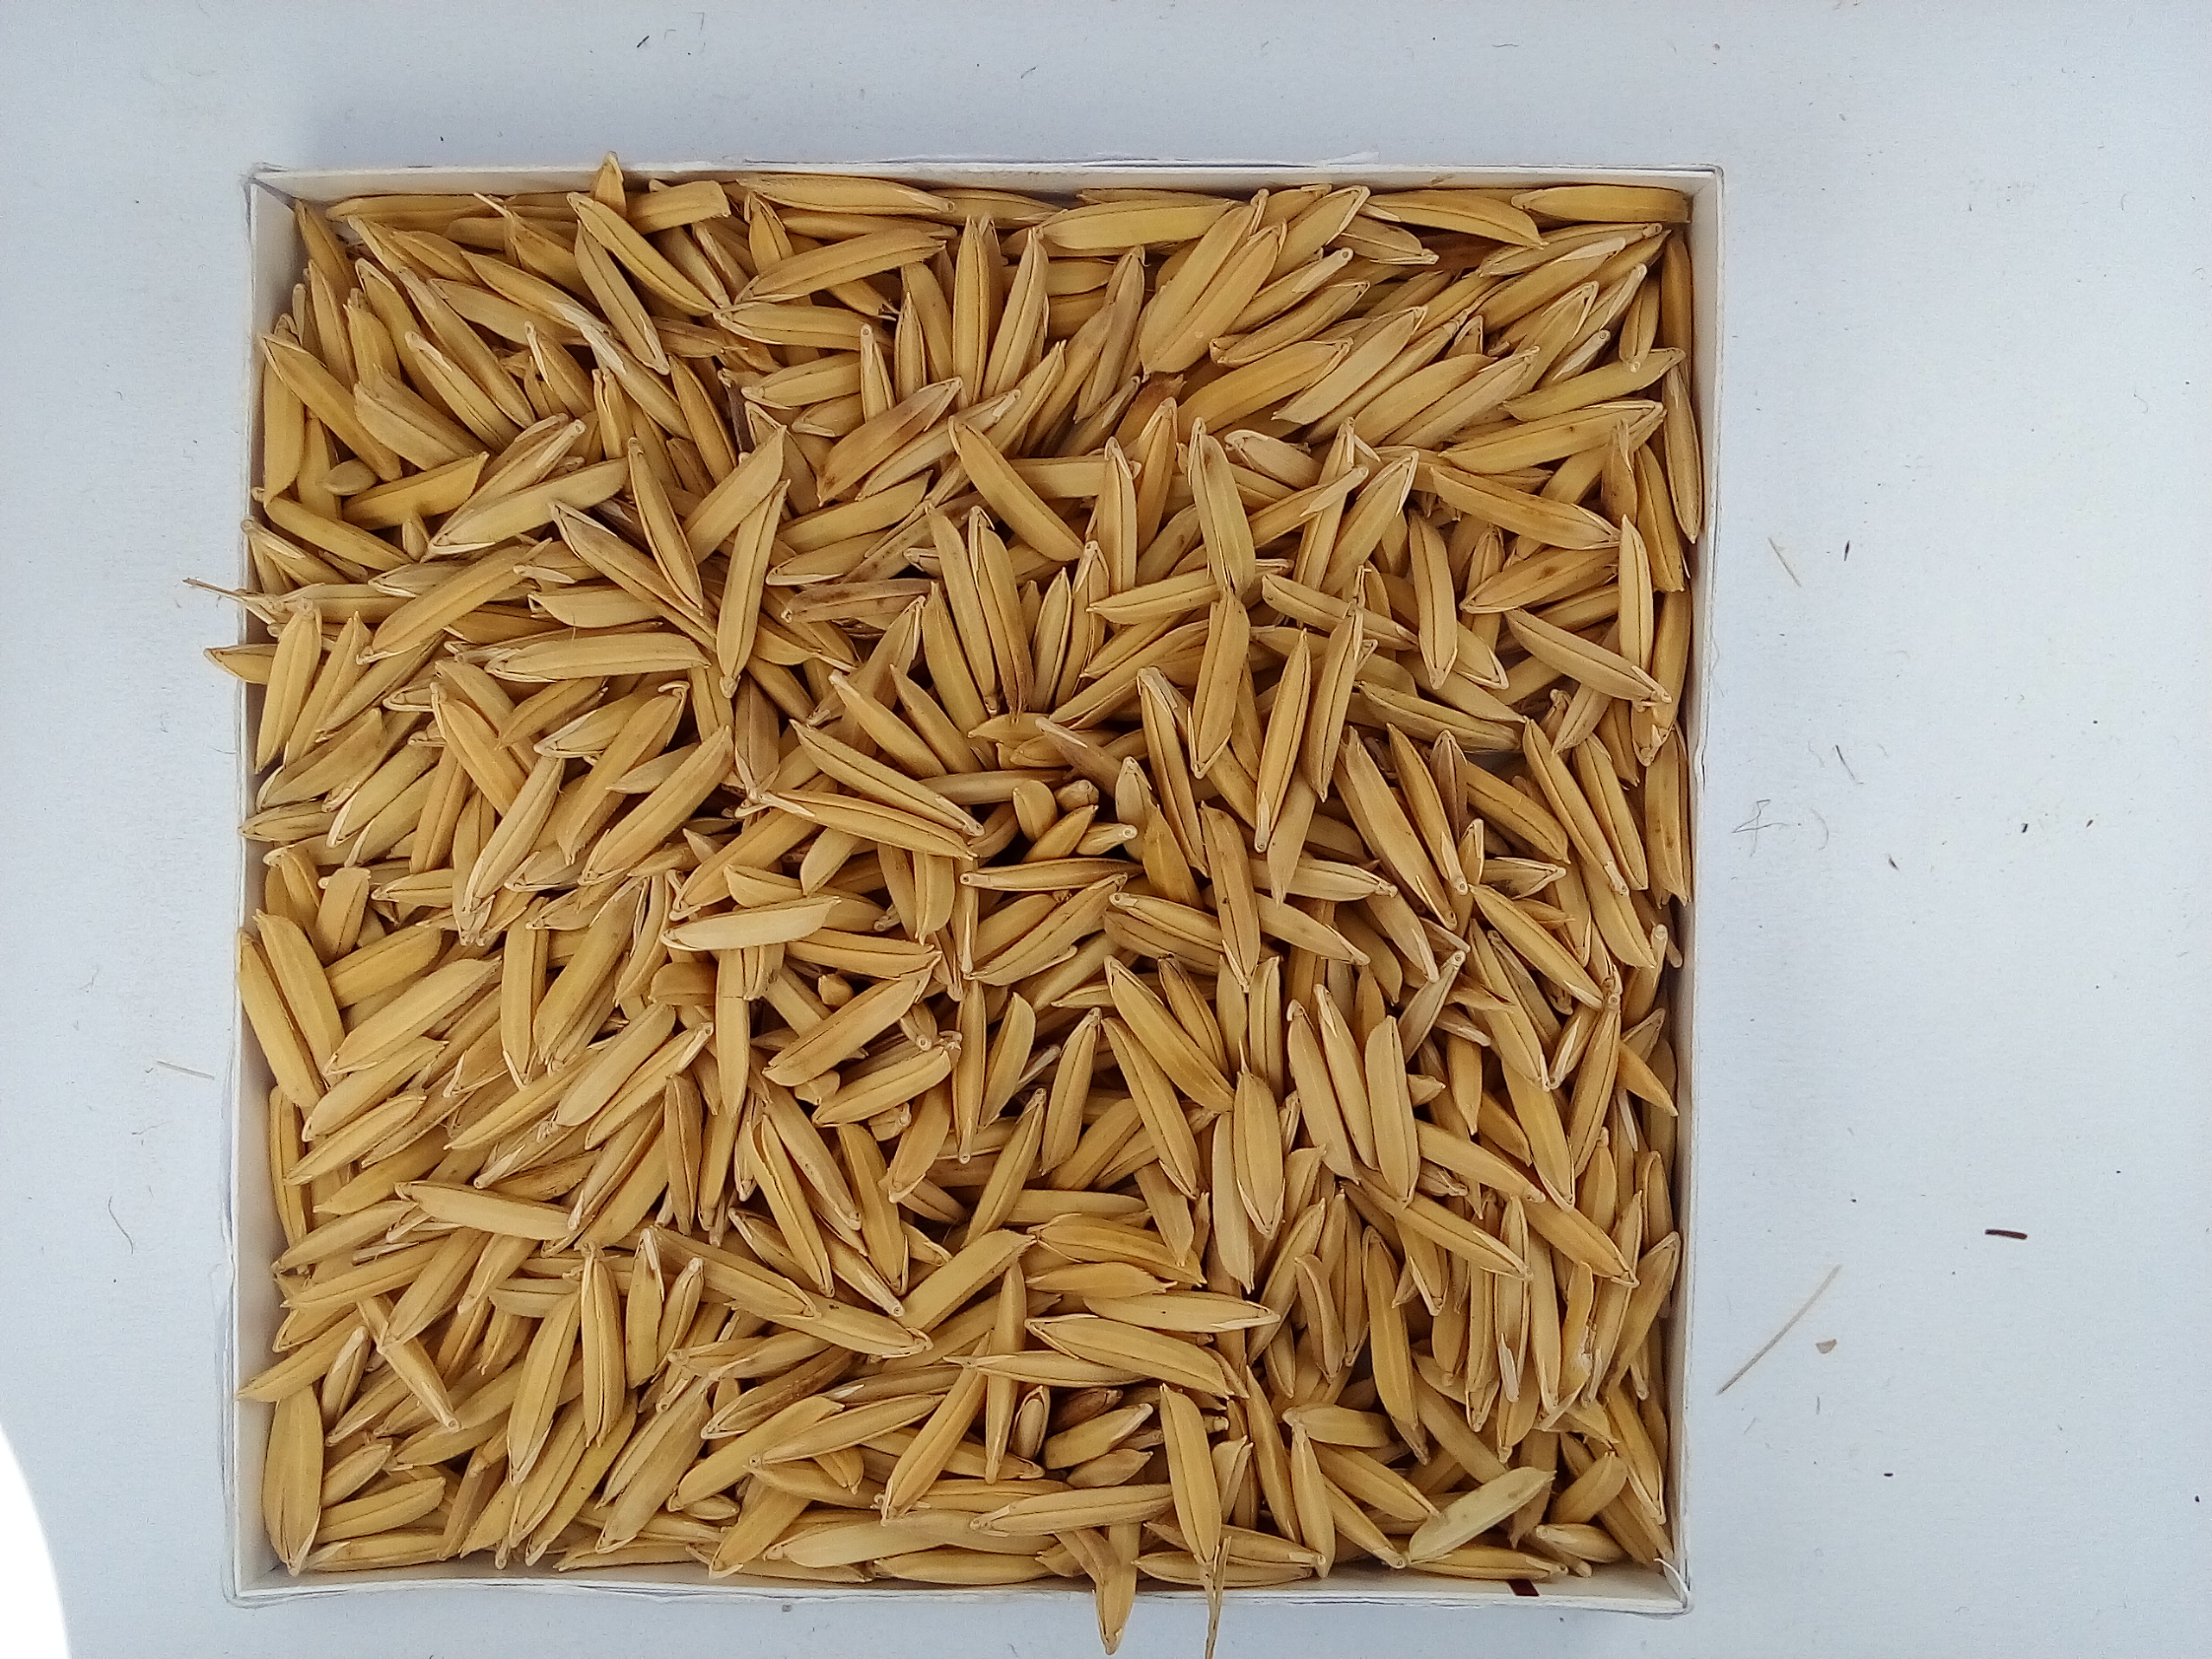
Rice seed variety: Unknown